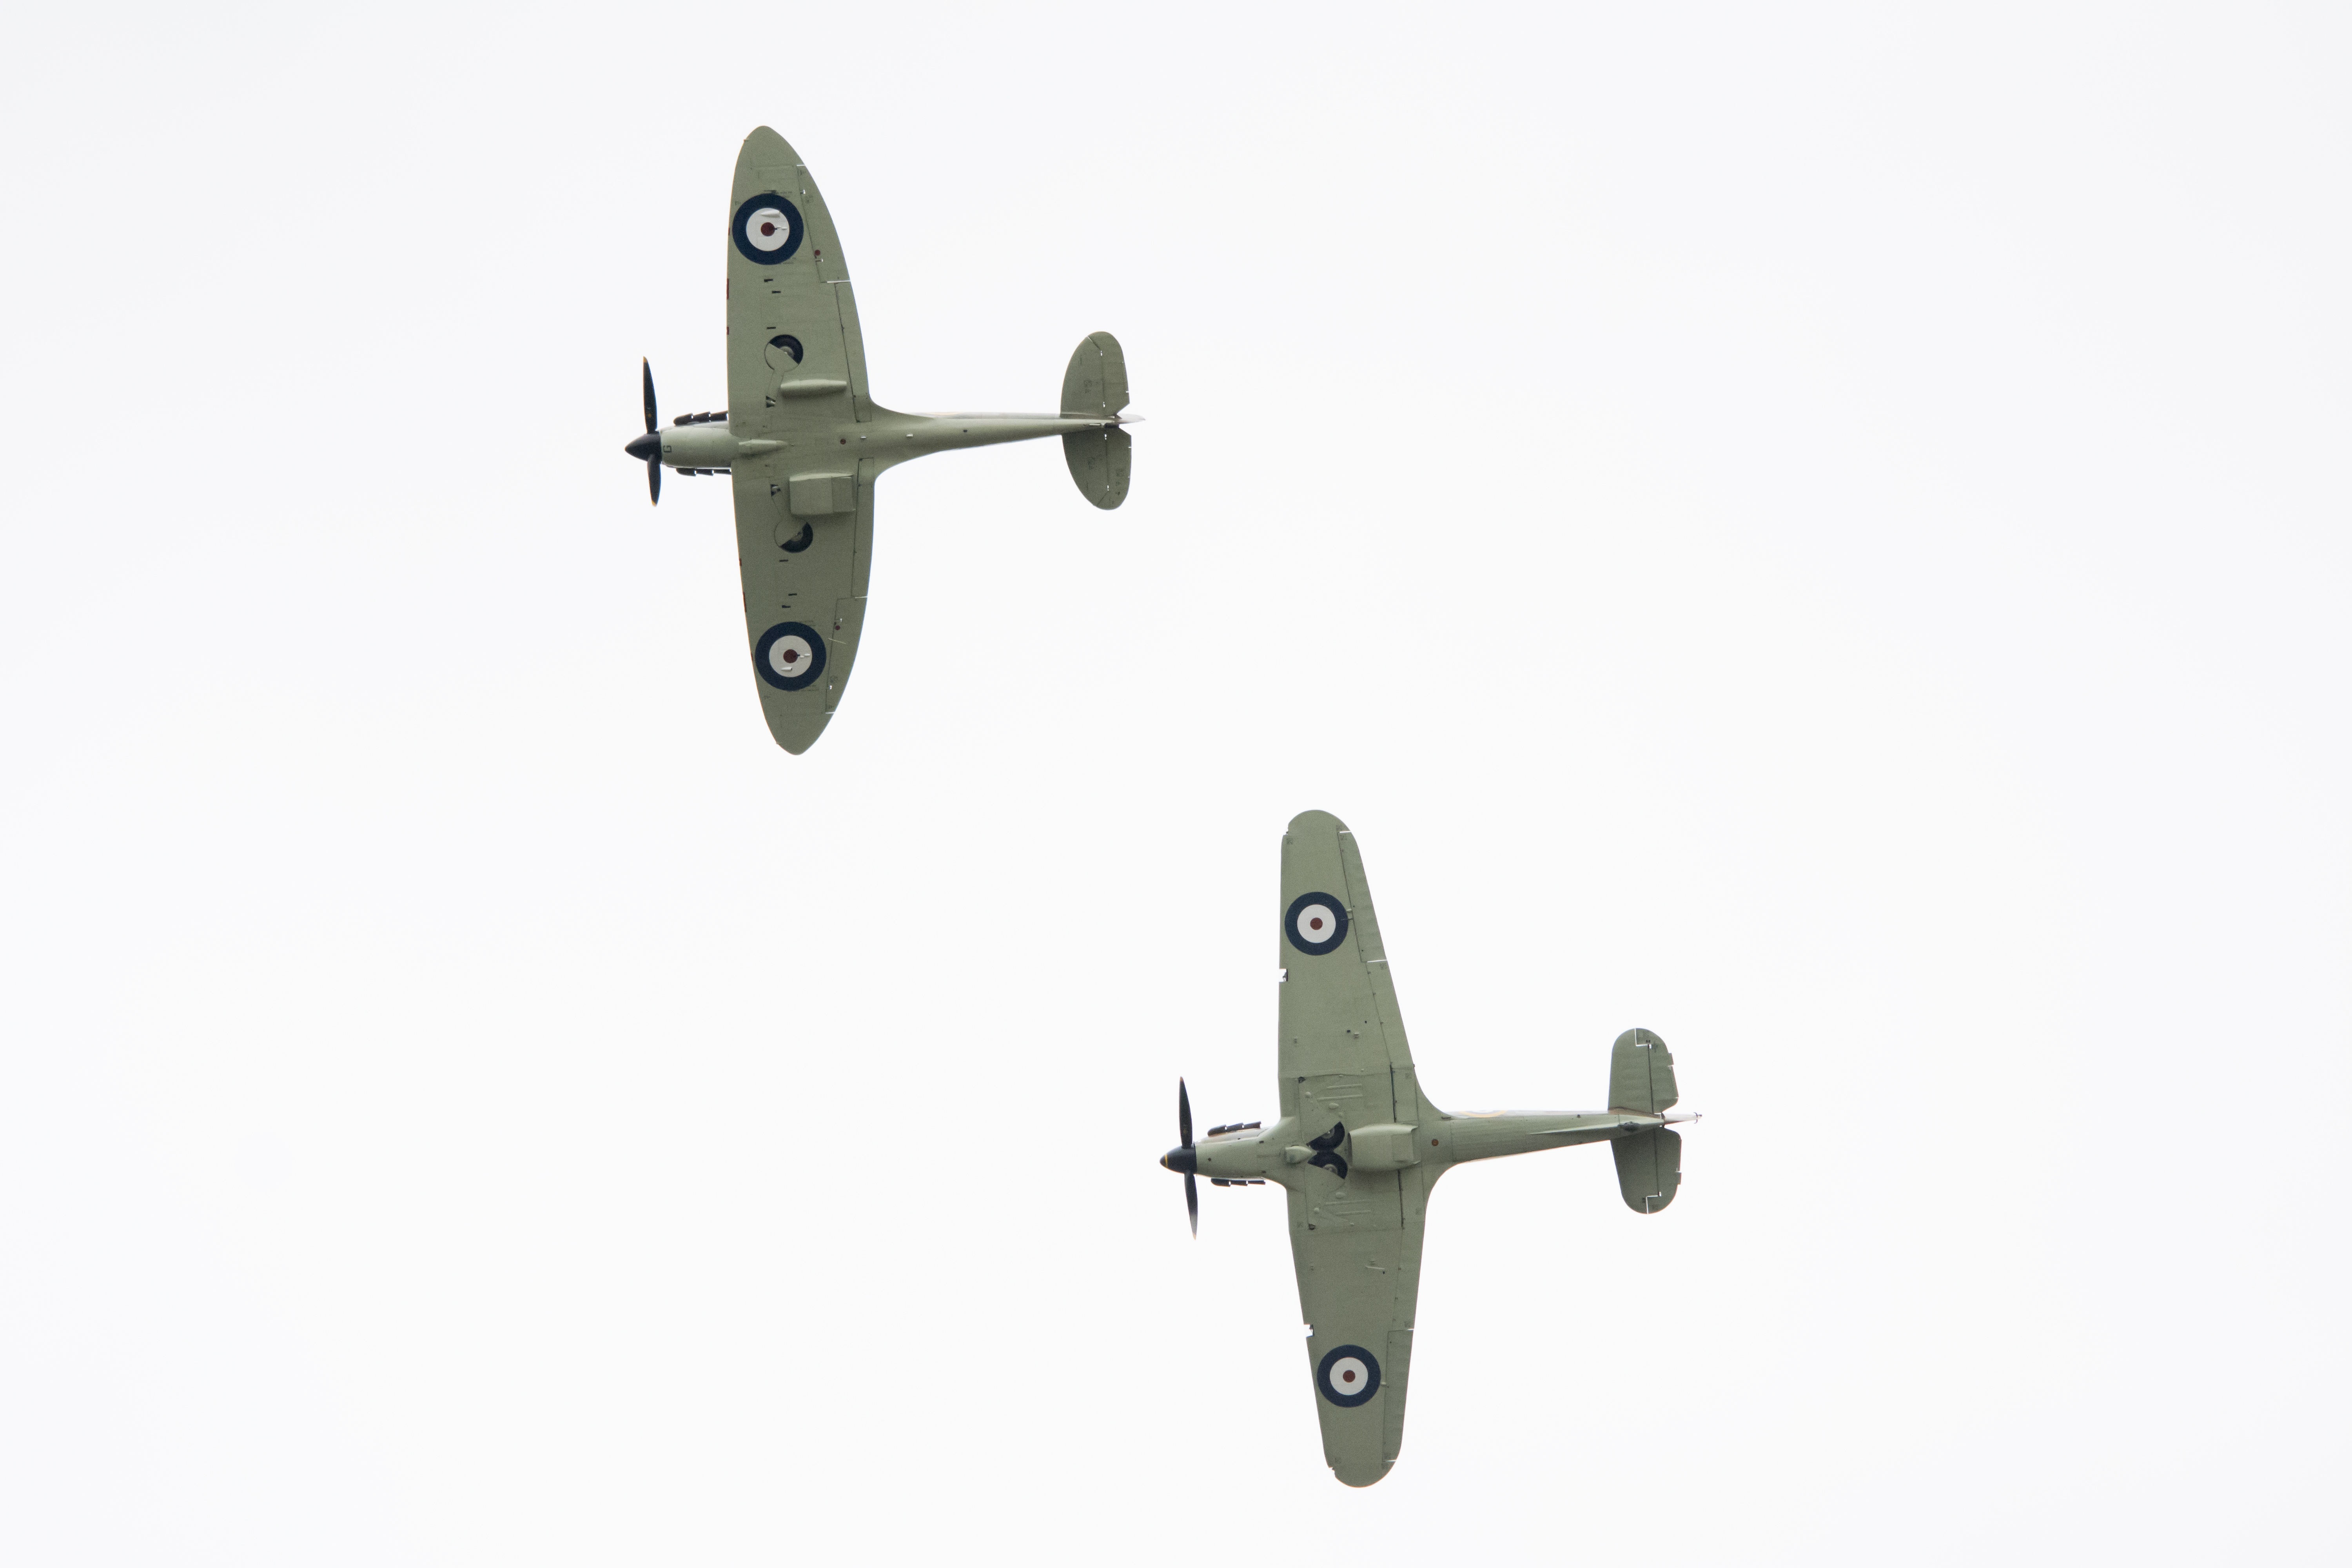
wing, airplane, aircraft, vehicle, aviation, britain, mustang, propeller, bomber, spitfire, fighter aircraft, model aircraft, military aircraft, aircraft engine, supermarine spitfire, focke wulf fw 190